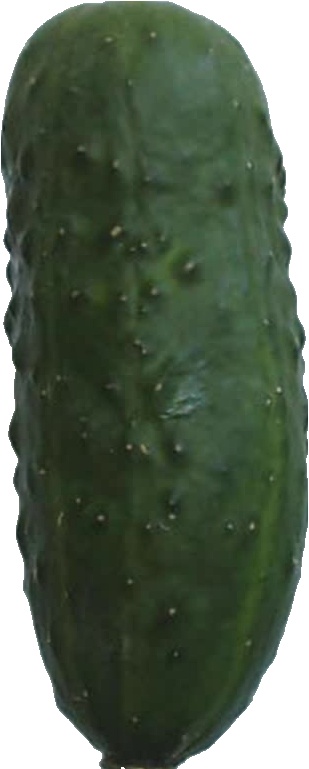
Label: cucumber_1